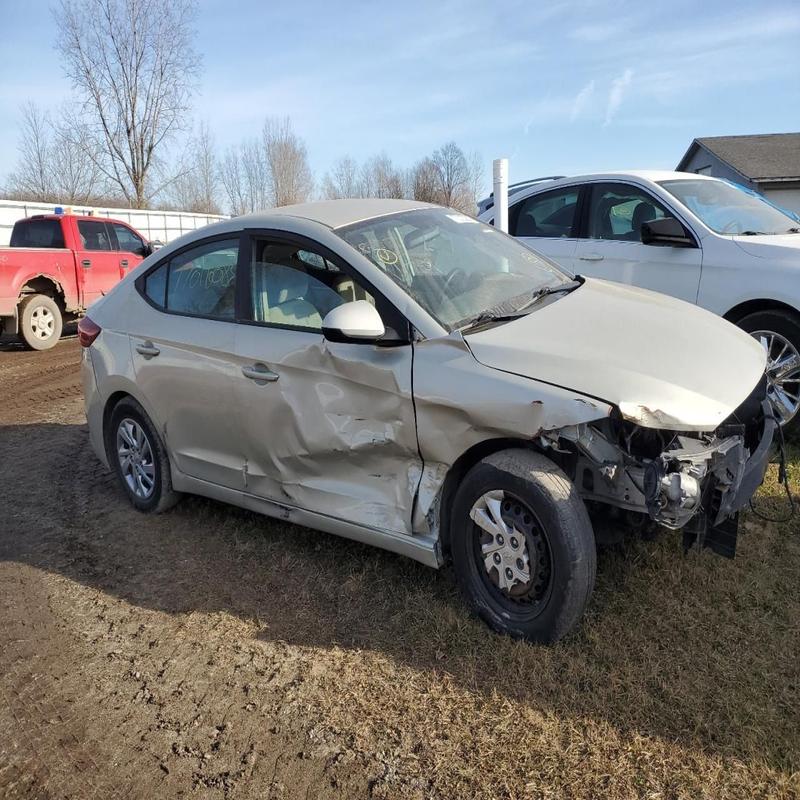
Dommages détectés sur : pare-choc avant, capot, aile avant droite, porte avant droite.
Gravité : majeur